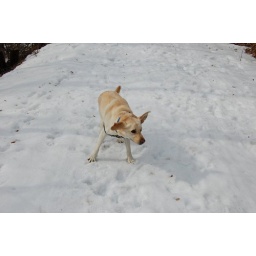
Lyle's ears are flying out like this because he is running like a maniac, with sudden changes in direction.